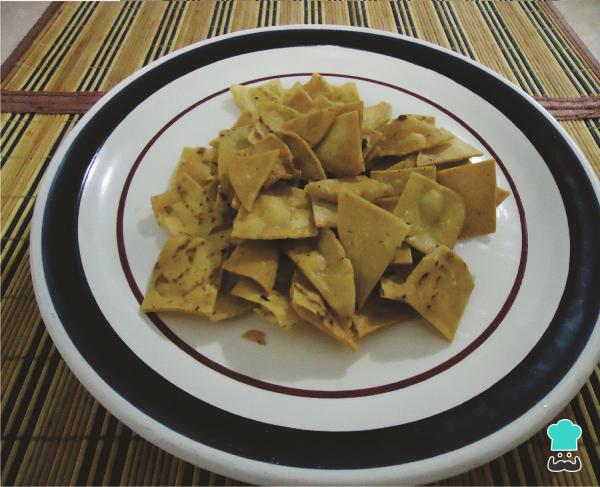
0Ya que tenemos todo listo, para servir la receta mexicana comenzamos colocando los totopos caseros en un plato, bien distribuidos.